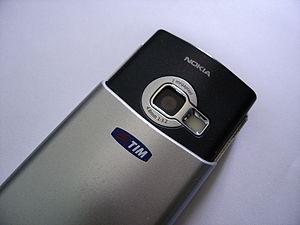
Vue arriere de Nokia N70
Le Nokia N70 est un smartphone multimédia 3G fabriqué par Nokia et lancé au début d’année 2006. le plus compact de sa famille et facile à utiliser. Il intègre un appareil photographique d'une définition de 2 mégapixels, le Nokia N70 est aussi doté d'une radio FM stéréo, d'un baladeur numérique et de nouveaux jeux en 3D.